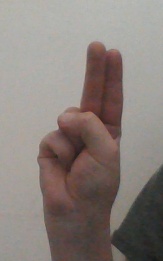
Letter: taa